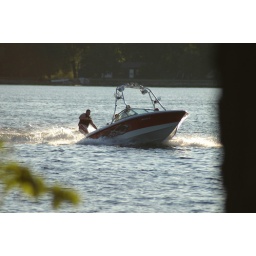
At Tom and Beth's house at the lake in Alexandrea, Minnesota.